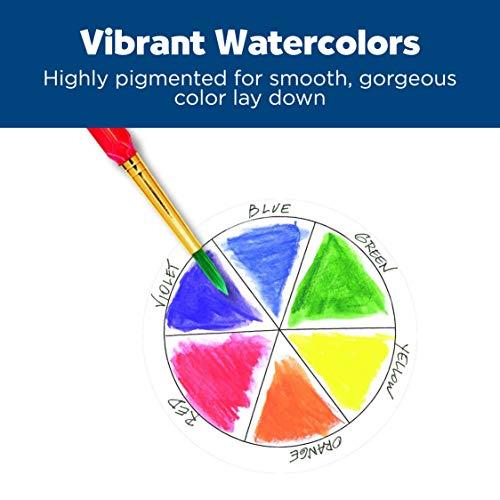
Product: Faber-Castell Grip Watercolor EcoPencils - 12 Water Color Pencils with Brush
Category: Toys & Games | Arts & Crafts | Drawing & Painting Supplies | Colored Pencils
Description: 12 WATERCOLOR PENCILS WITH BRUSH - The paint is in the pencil See your artwork come to life in full vibrant color with Faber-Castell Grip Watercolor EcoPencils This pencil set features 12 pre-sharpened and pigment-packed watercolor pencils perfect for creating a vibrant watercolor wash.
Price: $7.50
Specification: ProductDimensions:8.3x0.3x3.7inches|ItemWeight:2.88ounces|ShippingWeight:3.2ounces(Viewshippingratesandpolicies)|DomesticShipping:ItemcanbeshippedwithinU.S.|InternationalShipping:ThisitemcanbeshippedtoselectcountriesoutsideoftheU.S.LearnMore|ASIN:B007QYA5I0|Itemmodelnumber:9121212|Manufacturerrecommendedage:3yearsandup